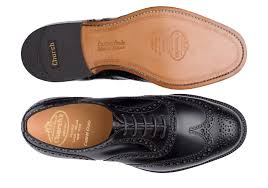
Label: Brogue